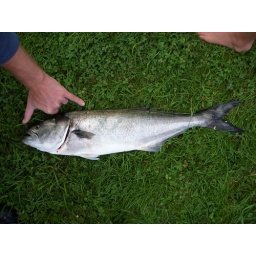
The largest of the blue fish caught up in Maine, courtesy of Andrew.